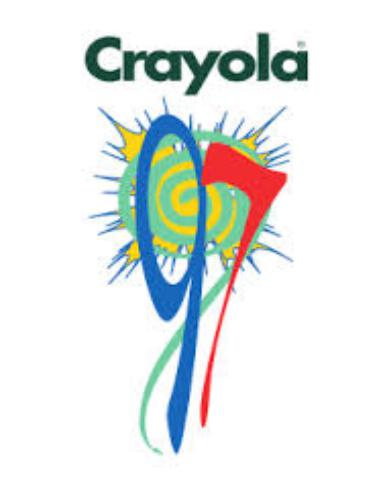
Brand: Crayola
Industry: Necessities